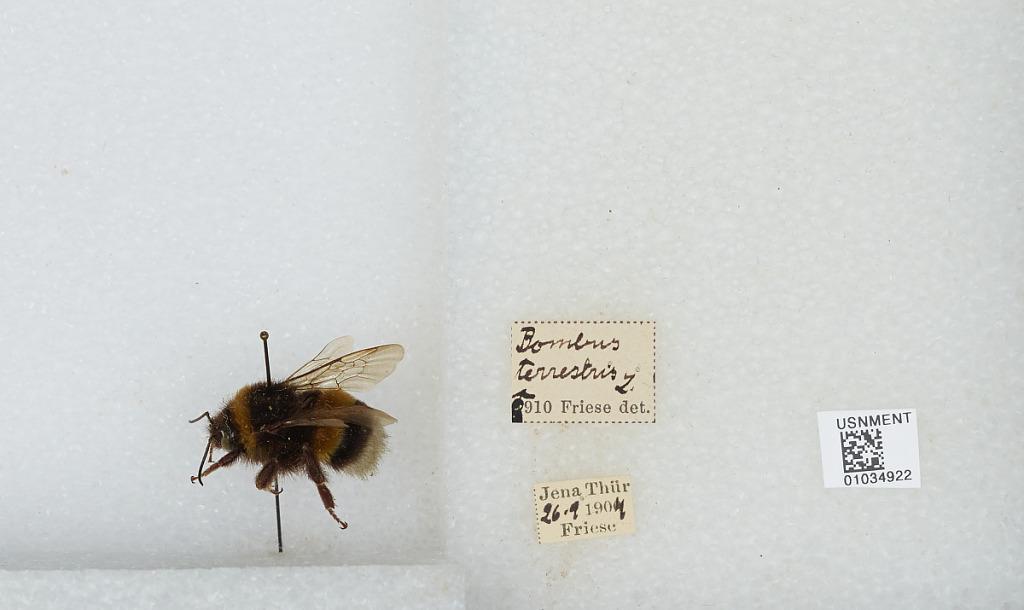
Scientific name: Bombus (Bombus) terrestris (Linnaeus)
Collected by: Friese
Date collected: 1904-9-26
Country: Germany
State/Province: Thuringia
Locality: Jena
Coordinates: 50.9287, 11.5882
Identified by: Friese